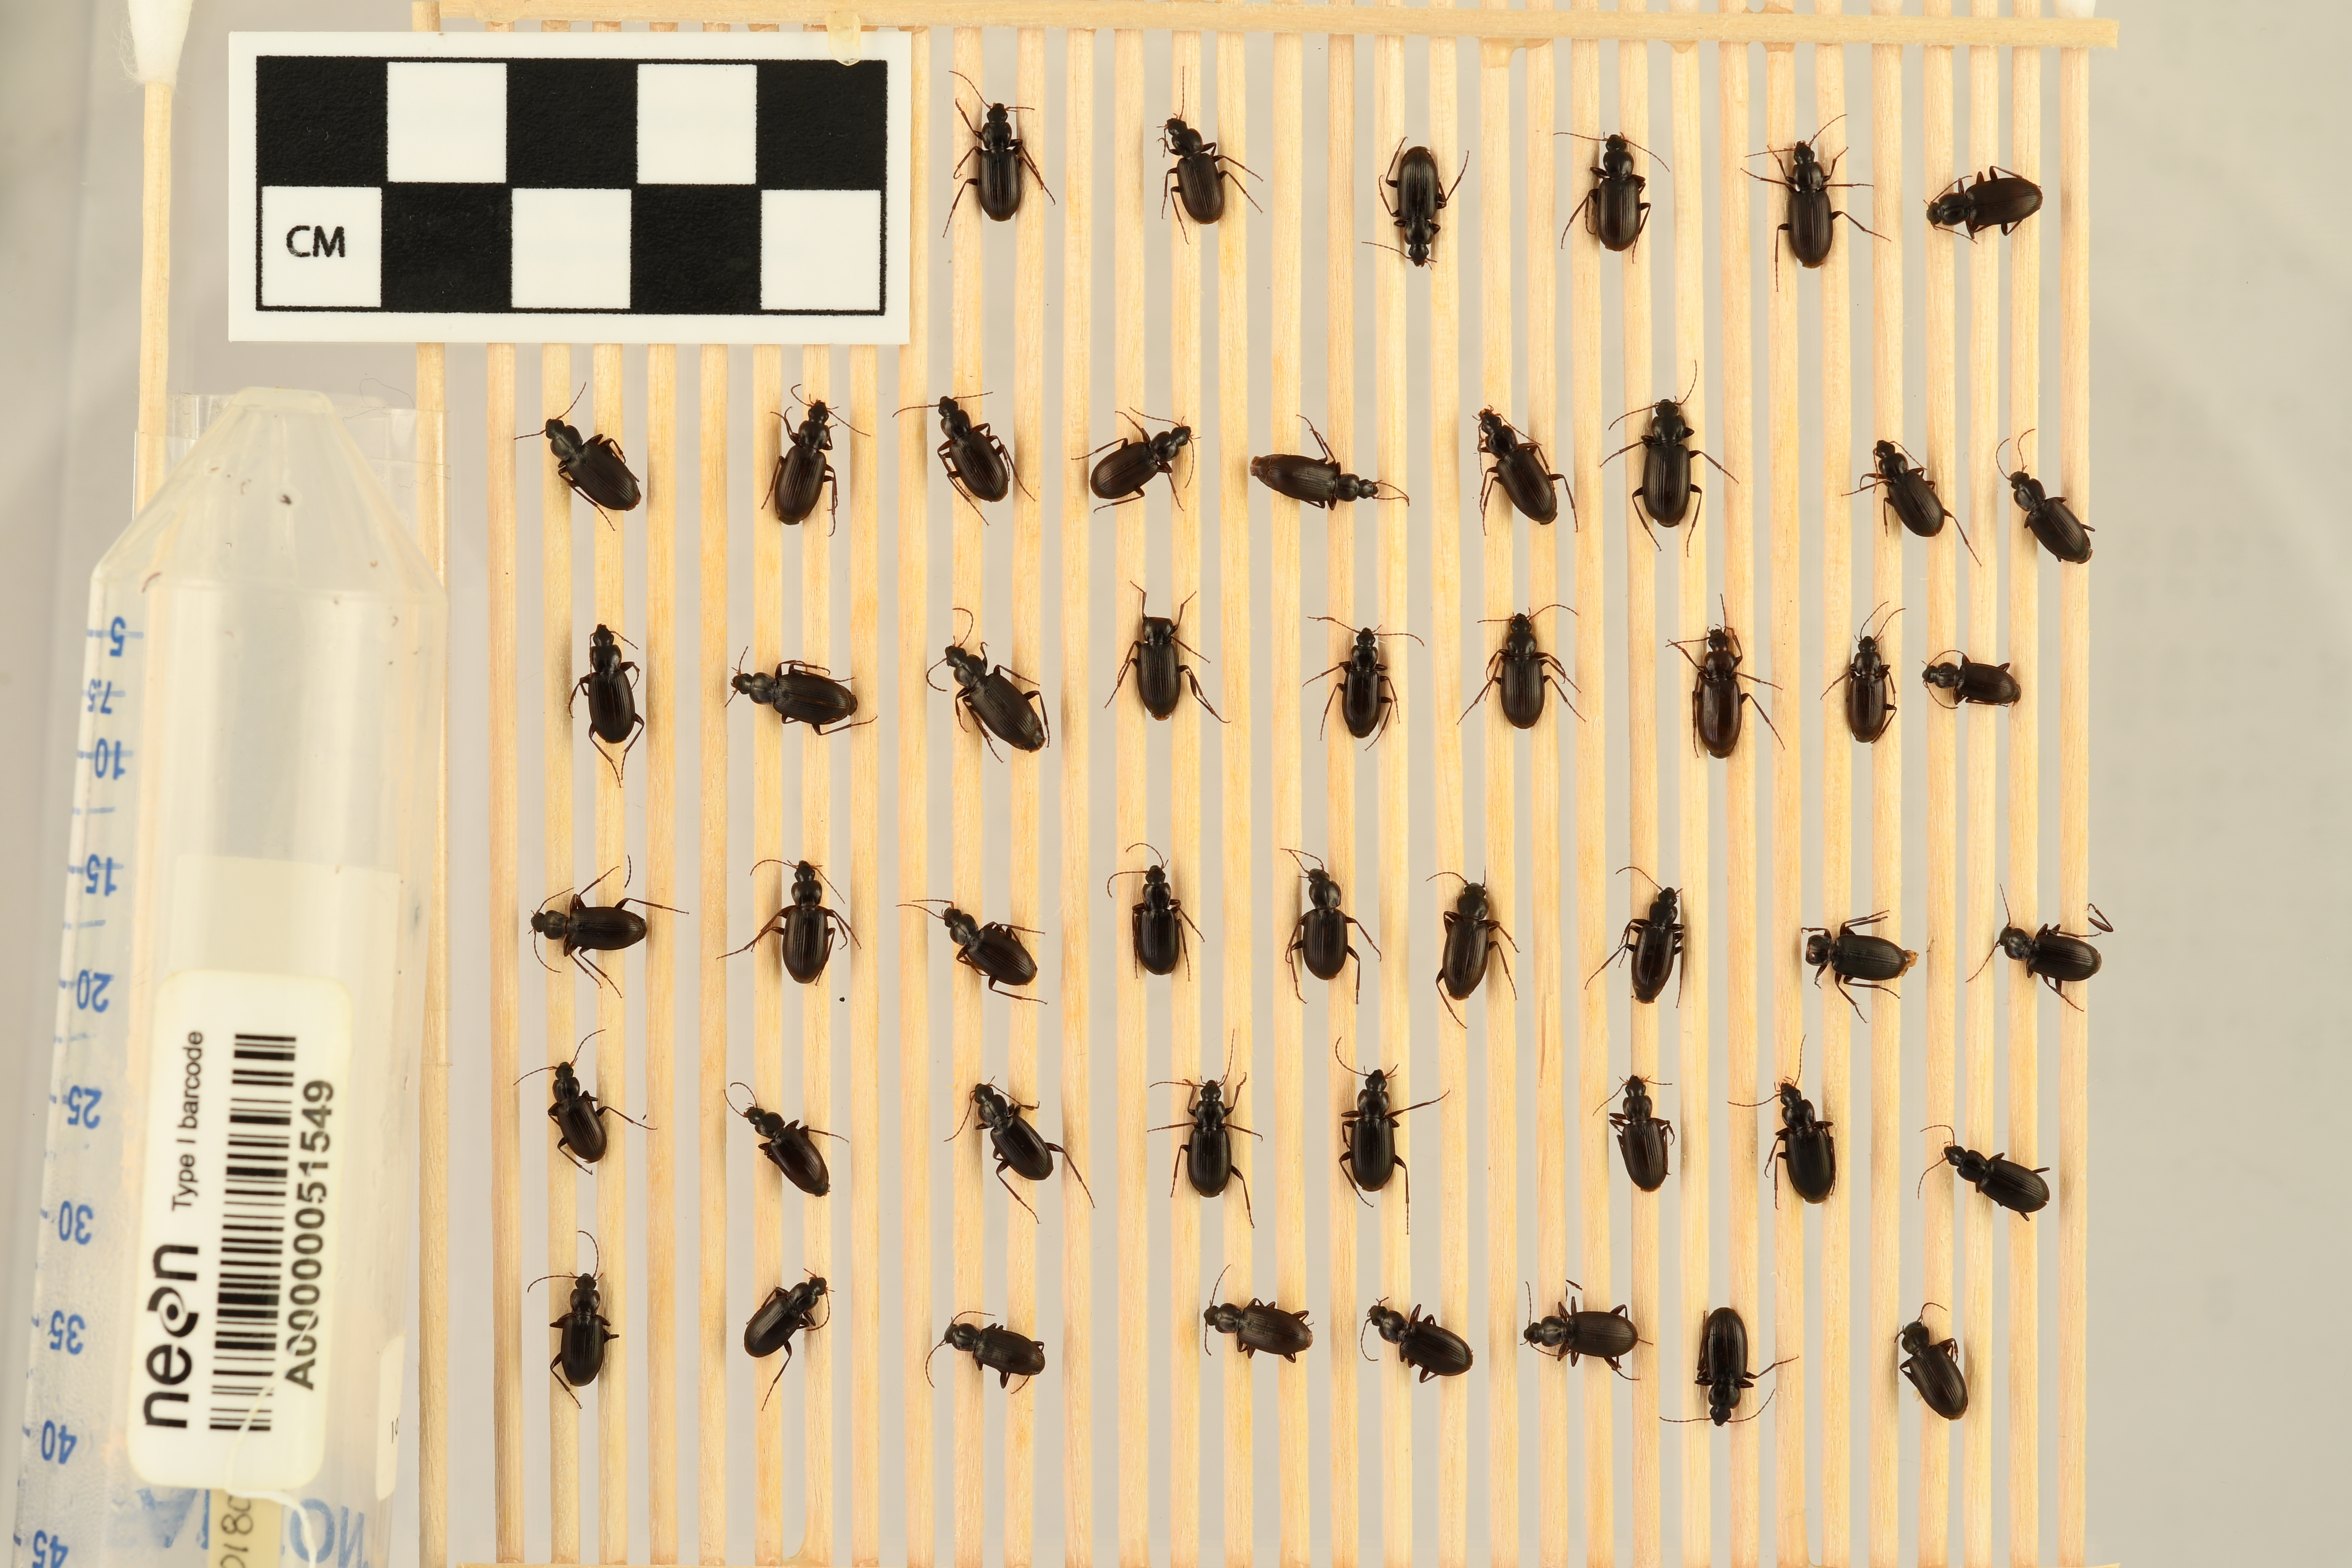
Calathus advena — Rocky Mountains NEON, plot RMNP_007. Beetle 33, ElytraLength: 0.5457 cm (lying flat: No)

Calathus advena — Rocky Mountains NEON, plot RMNP_007. Beetle 33, ElytraWidth: 0.3262 cm (lying flat: No)

Calathus advena — Rocky Mountains NEON, plot RMNP_007. Beetle 34, ElytraLength: 0.5079 cm (lying flat: Yes)

Calathus advena — Rocky Mountains NEON, plot RMNP_007. Beetle 34, ElytraWidth: 0.2845 cm (lying flat: Yes)

Calathus advena — Rocky Mountains NEON, plot RMNP_007. Beetle 35, ElytraLength: 0.5336 cm (lying flat: No)

Calathus advena — Rocky Mountains NEON, plot RMNP_007. Beetle 35, ElytraWidth: 0.2896 cm (lying flat: No)

Calathus advena — Rocky Mountains NEON, plot RMNP_007. Beetle 36, ElytraLength: 0.5683 cm (lying flat: Yes)

Calathus advena — Rocky Mountains NEON, plot RMNP_007. Beetle 36, ElytraWidth: 0.3125 cm (lying flat: Yes)

Calathus advena — Rocky Mountains NEON, plot RMNP_007. Beetle 37, ElytraLength: 0.5312 cm (lying flat: Yes)

Calathus advena — Rocky Mountains NEON, plot RMNP_007. Beetle 37, ElytraWidth: 0.3229 cm (lying flat: Yes)

Calathus advena — Rocky Mountains NEON, plot RMNP_007. Beetle 38, ElytraLength: 0.573 cm (lying flat: Yes)

Calathus advena — Rocky Mountains NEON, plot RMNP_007. Beetle 38, ElytraWidth: 0.3437 cm (lying flat: Yes)

Calathus advena — Rocky Mountains NEON, plot RMNP_007. Beetle 39, ElytraLength: 0.5516 cm (lying flat: Yes)

Calathus advena — Rocky Mountains NEON, plot RMNP_007. Beetle 39, ElytraWidth: 0.3085 cm (lying flat: Yes)

Calathus advena — Rocky Mountains NEON, plot RMNP_007. Beetle 40, ElytraLength: 0.5702 cm (lying flat: Yes)

Calathus advena — Rocky Mountains NEON, plot RMNP_007. Beetle 40, ElytraWidth: 0.3494 cm (lying flat: Yes)

Calathus advena — Rocky Mountains NEON, plot RMNP_007. Beetle 41, ElytraLength: 0.559 cm (lying flat: Yes)

Calathus advena — Rocky Mountains NEON, plot RMNP_007. Beetle 41, ElytraWidth: 0.3309 cm (lying flat: Yes)

Calathus advena — Rocky Mountains NEON, plot RMNP_007. Beetle 42, ElytraLength: 0.5629 cm (lying flat: Yes)

Calathus advena — Rocky Mountains NEON, plot RMNP_007. Beetle 42, ElytraWidth: 0.3229 cm (lying flat: Yes)

Calathus advena — Rocky Mountains NEON, plot RMNP_007. Beetle 43, ElytraWidth: 0.2873 cm (lying flat: Yes)

Calathus advena — Rocky Mountains NEON, plot RMNP_007. Beetle 43, ElytraLength: 0.5305 cm (lying flat: Yes)

Calathus advena — Rocky Mountains NEON, plot RMNP_007. Beetle 44, ElytraLength: 0.5402 cm (lying flat: Yes)

Calathus advena — Rocky Mountains NEON, plot RMNP_007. Beetle 44, ElytraWidth: 0.2866 cm (lying flat: Yes)

Calathus advena — Rocky Mountains NEON, plot RMNP_007. Beetle 45, ElytraWidth: 0.3262 cm (lying flat: Yes)

Calathus advena — Rocky Mountains NEON, plot RMNP_007. Beetle 45, ElytraLength: 0.5609 cm (lying flat: Yes)

Calathus advena — Rocky Mountains NEON, plot RMNP_007. Beetle 46, ElytraLength: 0.5823 cm (lying flat: Yes)

Calathus advena — Rocky Mountains NEON, plot RMNP_007. Beetle 46, ElytraWidth: 0.3261 cm (lying flat: Yes)

Calathus advena — Rocky Mountains NEON, plot RMNP_007. Beetle 47, ElytraWidth: 0.334 cm (lying flat: Yes)

Calathus advena — Rocky Mountains NEON, plot RMNP_007. Beetle 47, ElytraLength: 0.5545 cm (lying flat: Yes)

Calathus advena — Rocky Mountains NEON, plot RMNP_007. Beetle 48, ElytraLength: 0.5834 cm (lying flat: Yes)

Calathus advena — Rocky Mountains NEON, plot RMNP_007. Beetle 48, ElytraWidth: 0.3229 cm (lying flat: Yes)

Calathus advena — Rocky Mountains NEON, plot RMNP_007. Beetle 49, ElytraLength: 0.5698 cm (lying flat: Yes)

Calathus advena — Rocky Mountains NEON, plot RMNP_007. Beetle 49, ElytraWidth: 0.3269 cm (lying flat: Yes)